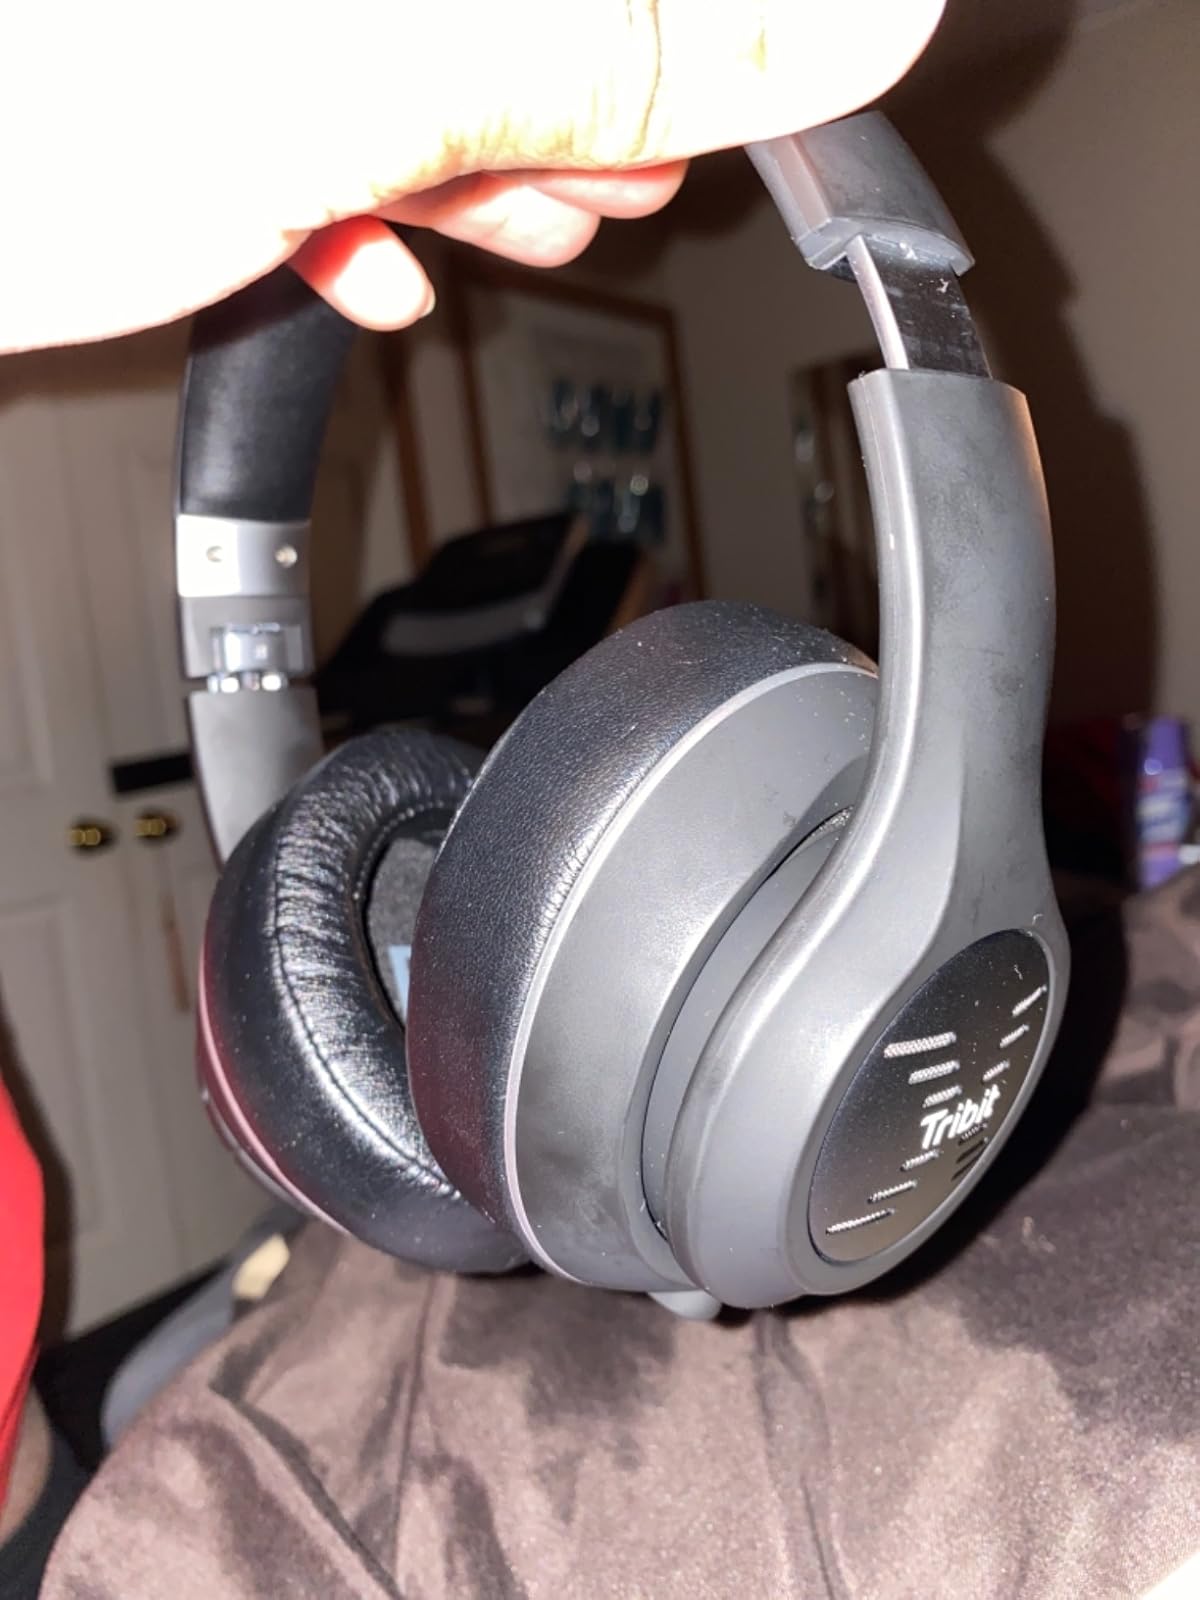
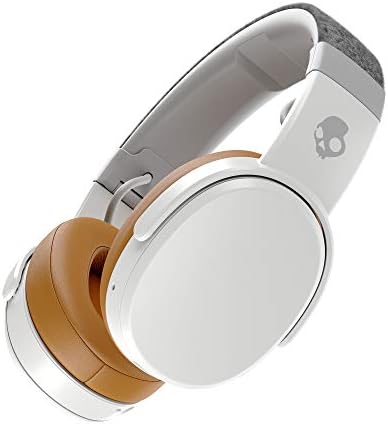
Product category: headphones
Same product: no